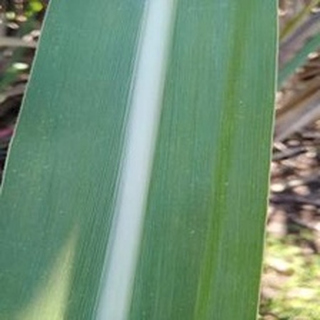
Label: healthy_sugarcane